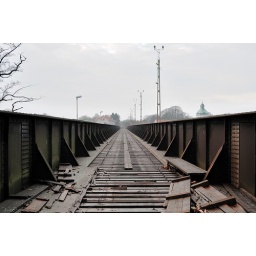
Abadonded railway on bridge over river Atran